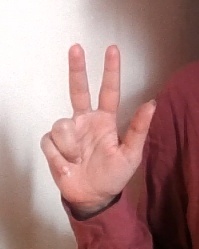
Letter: al